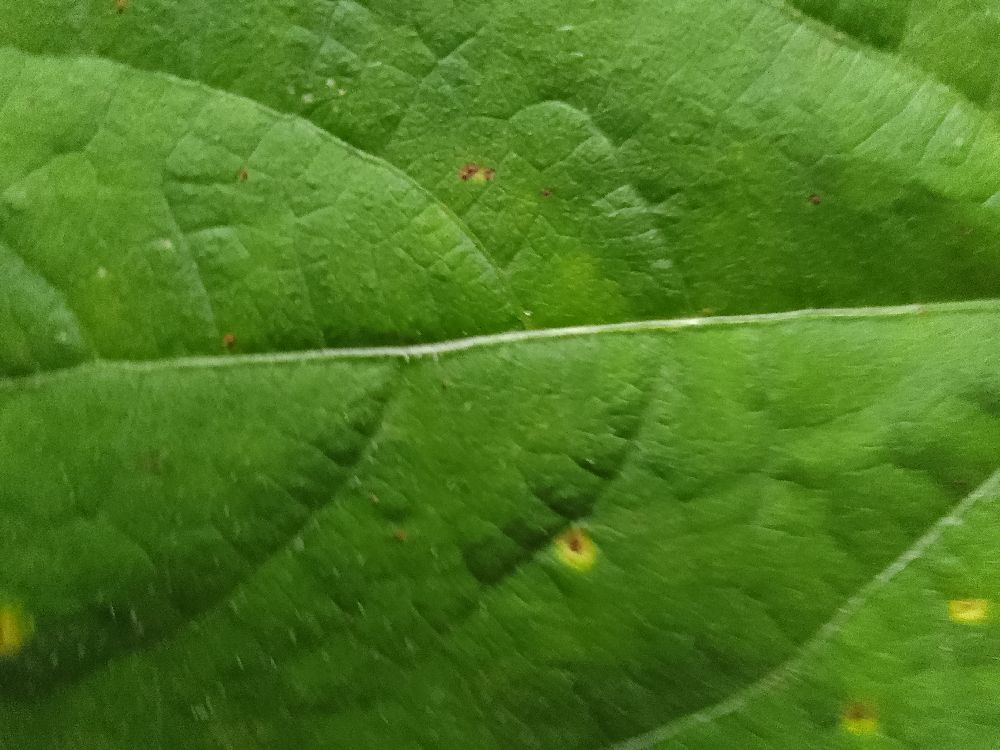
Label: rust